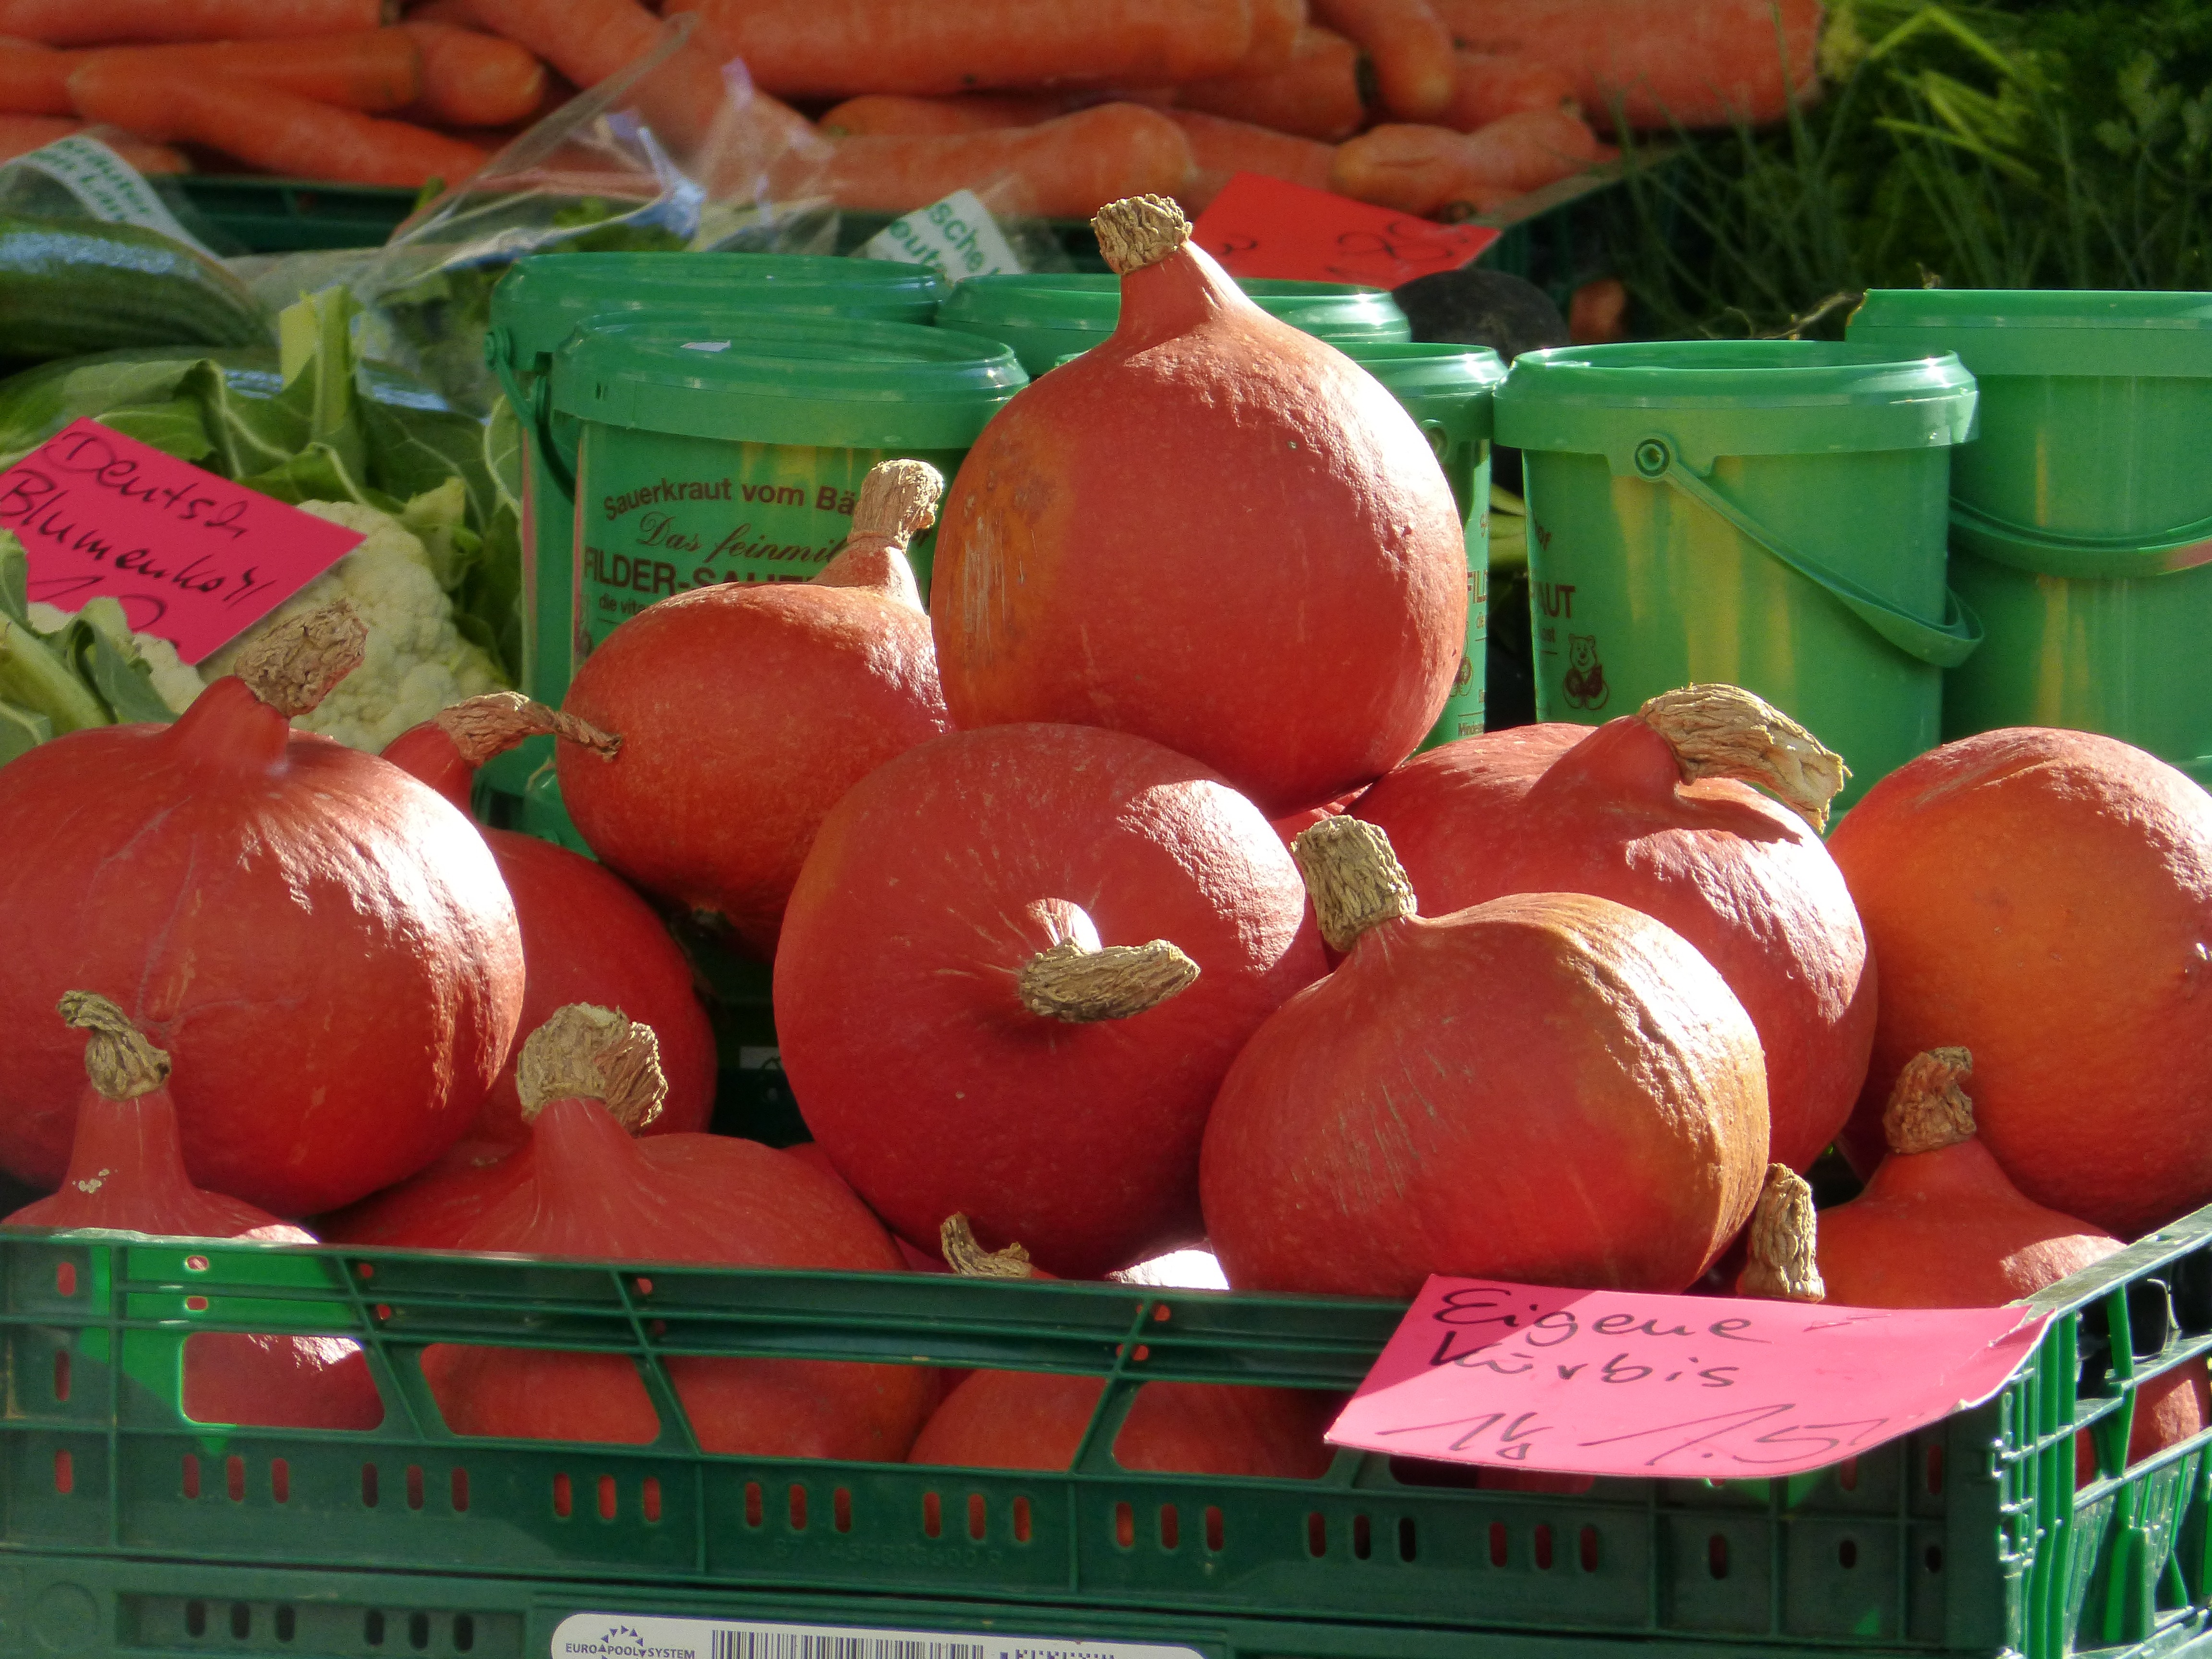
apple, plant, fruit, food, red, harvest, produce, vegetable, autumn, pumpkin, market, healthy, vegetables, frisch, flowering plant, land plant